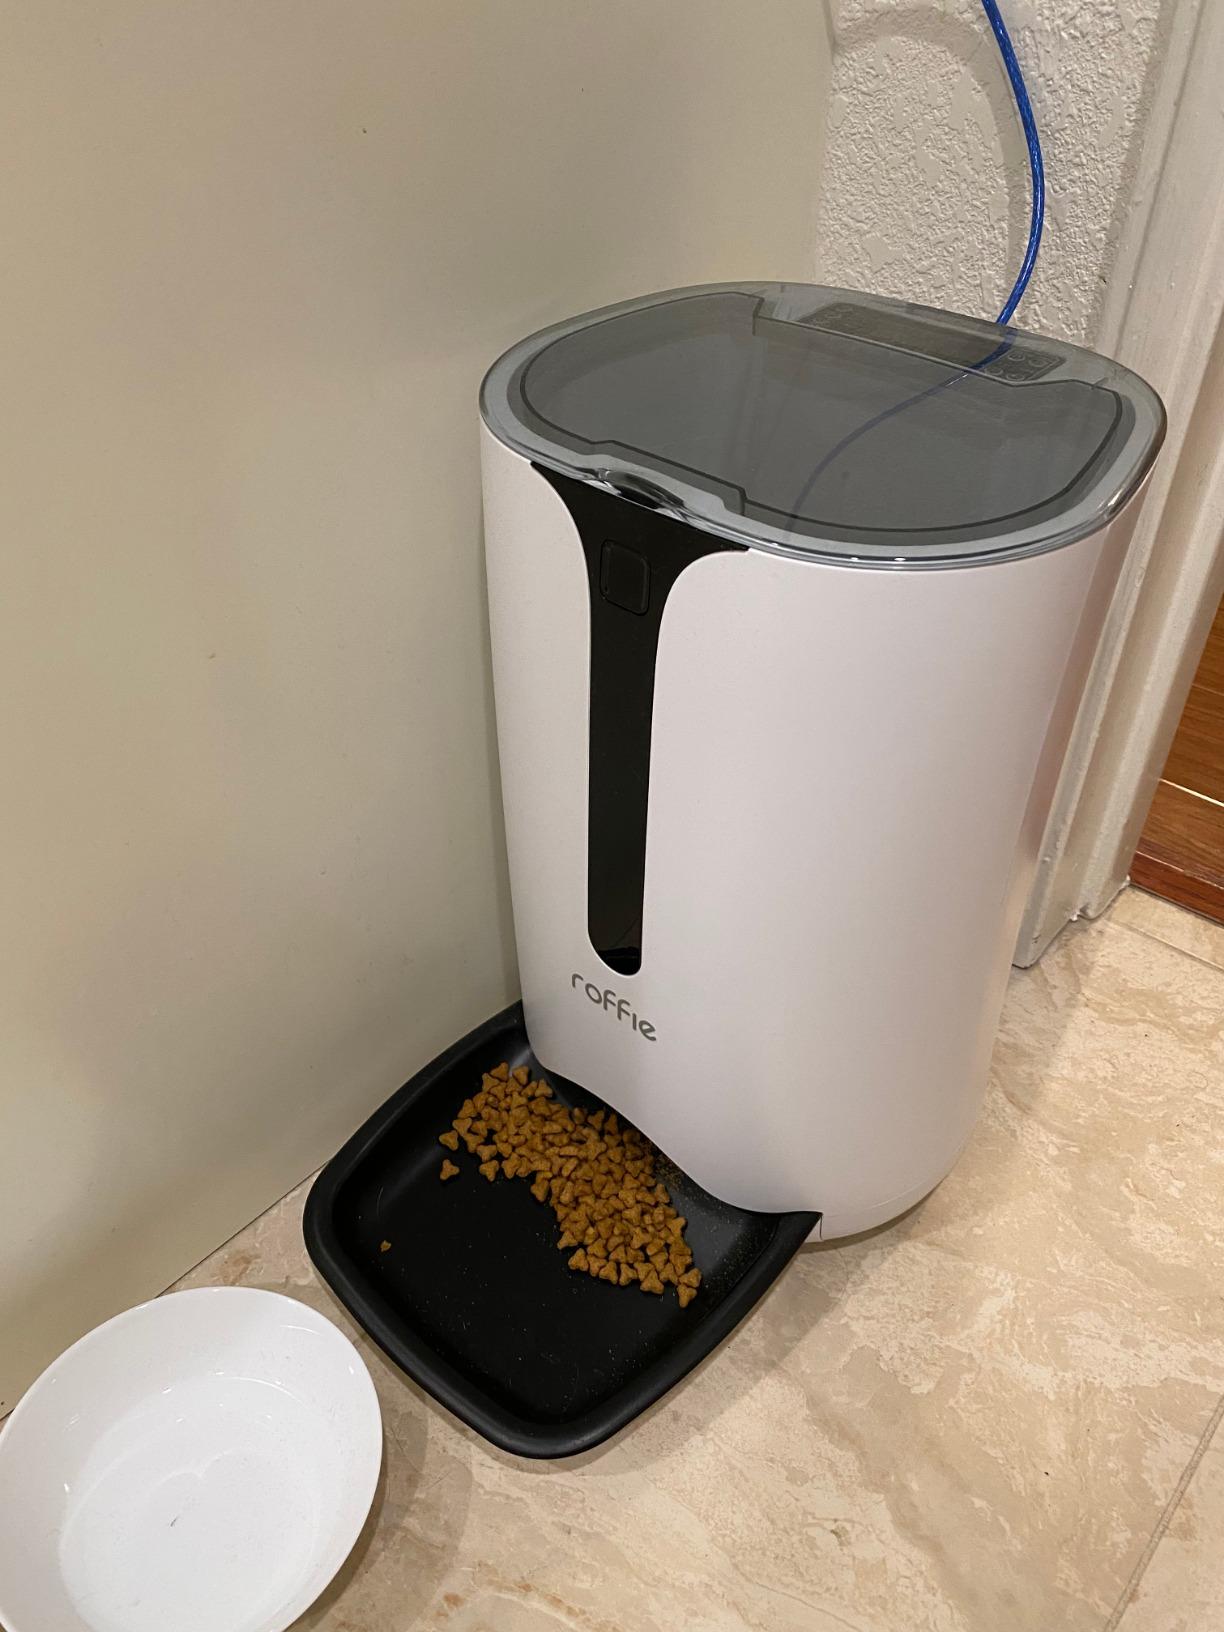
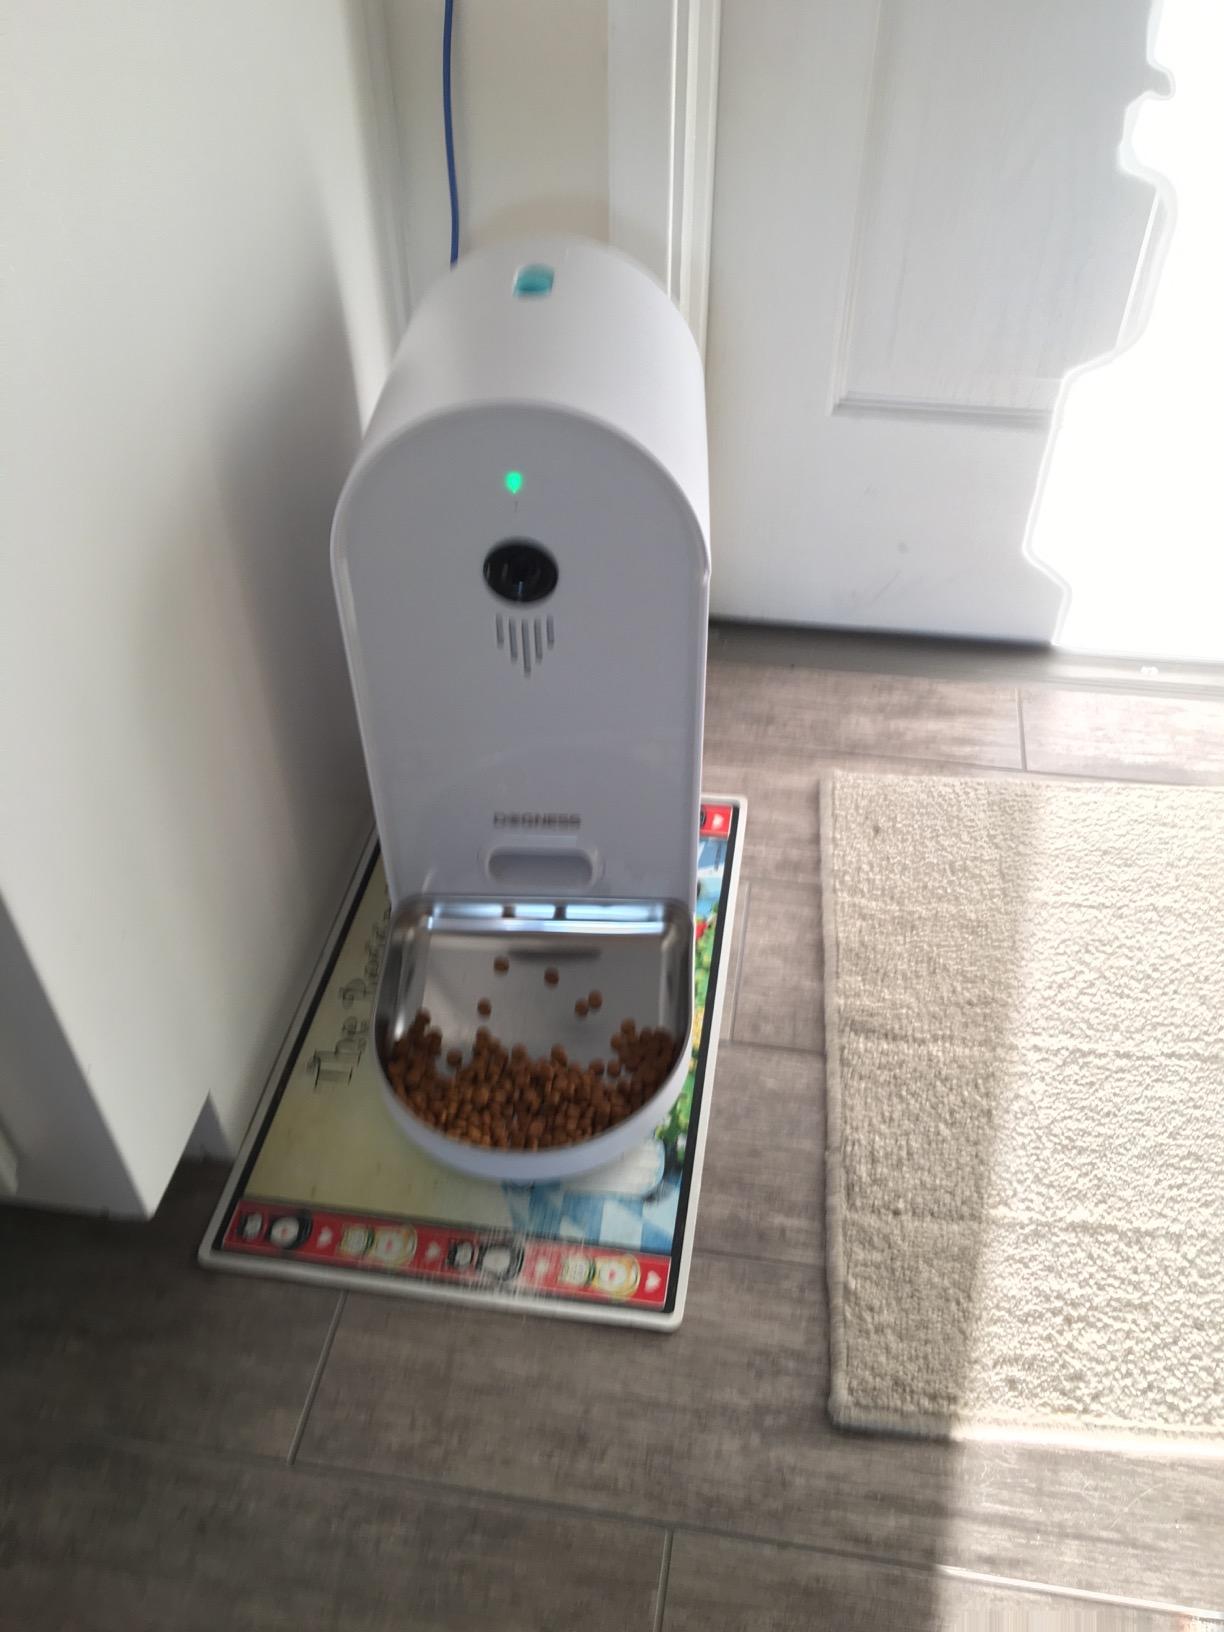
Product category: items_feeder
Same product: no